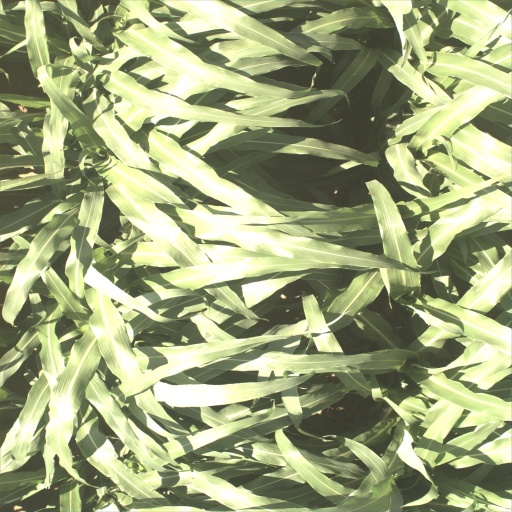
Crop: sorghum